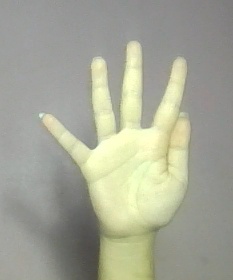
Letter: sheen